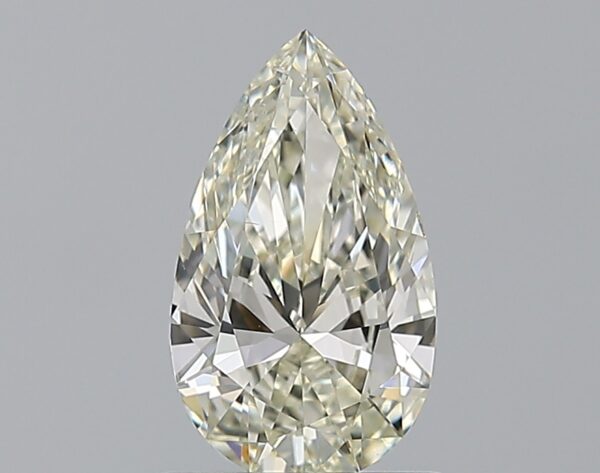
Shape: pear
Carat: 0.9
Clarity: VS2
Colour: K
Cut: EX
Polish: EX
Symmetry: VG
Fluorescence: N
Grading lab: GIA
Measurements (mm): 9.07 x 5.3 x 3.06